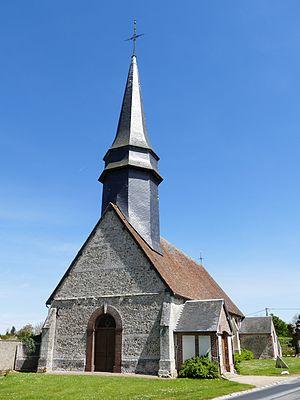
L'église Saint-Hilaire à Nogent-le-Sec (Eure, Normandie, France).
Nogent-le-Sec est une commune française située dans le département de l'Eure, en région Normandie.